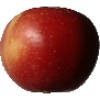
Label: Apple Braeburn 1